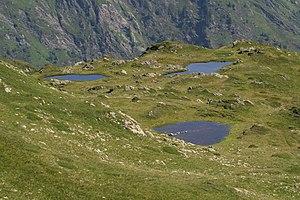
Ensemble de petites zones humides dans la RNN de Carlaveyron
La réserve naturelle nationale de Carlaveyron est une réserve naturelle nationale située dans le département de la Haute-Savoie. Au sud-ouest du massif des Aiguilles Rouges et face au Mont-Blanc, elle domine la partie moyenne de la vallée de l'Arve. Créé en 1991, ce territoire de 599 hectares constitue un complément à la réserve naturelle nationale des Aiguilles Rouges.